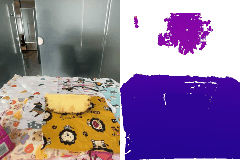
Label: pineapple